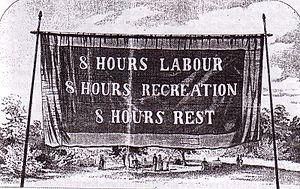
Le temps de travail qualifie et mesure la durée pendant laquelle une personne travaille à titre professionnel.
La journée de 8 heures, ou revendication à travailler au maximum 8 heures par jour, est une revendication historique des mouvements ouvriers dans tous les pays.